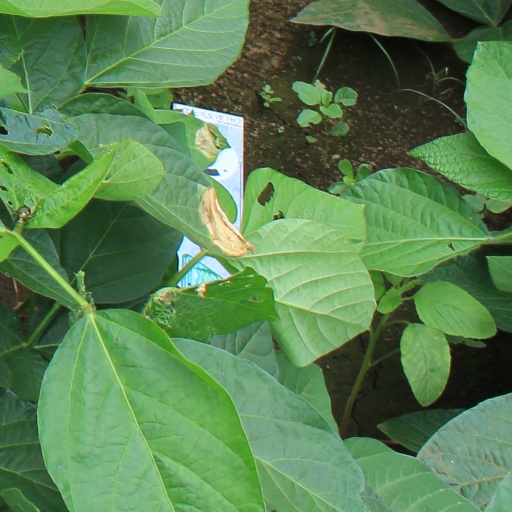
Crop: soybean